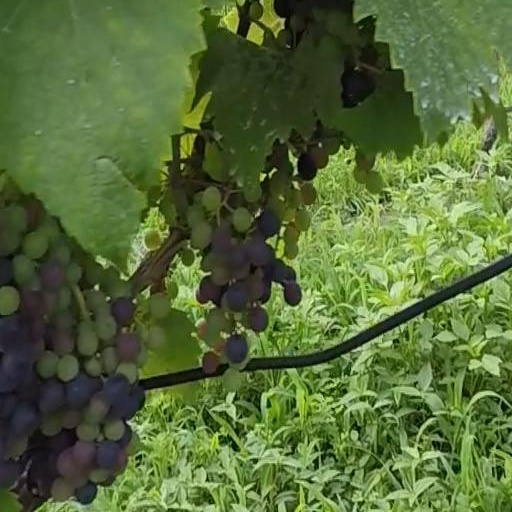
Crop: grape